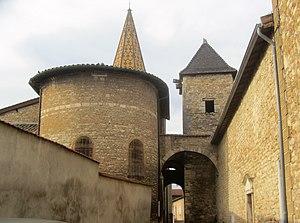
château de Limas
L'histoire de Villefranche-sur-Saône commence par une création ex-nihilo en 1140 des sires de Beaujeu, désireux de tenir à distance la puissance du comte-archevêque de Lyon et d'avoir part au grand trafic européen. Passée sous le contrôle des Bourbons au début du XVᵉ siècle, elle a été promue capitale du Beaujolais en 1532 et dotée à ce titre d'importantes fonctions administratives. Quand cette fonction de commandement a décliné dans le nouveau cadre administratif issu de la Révolution française, la ville s'est inventée une vocation industrielle basée principalement sur le textile et la métallurgie. Quand, à leur tour, ces activités ont périclité du fait de la concurrence internationale, tirant profit de sa situation sur le grand axe de circulation séquano-rhodanien et devenue un véritable nœud autoroutier, elle s'est muée en centre de services non seulement au niveau local du Beaujolais mais aussi au plan national.